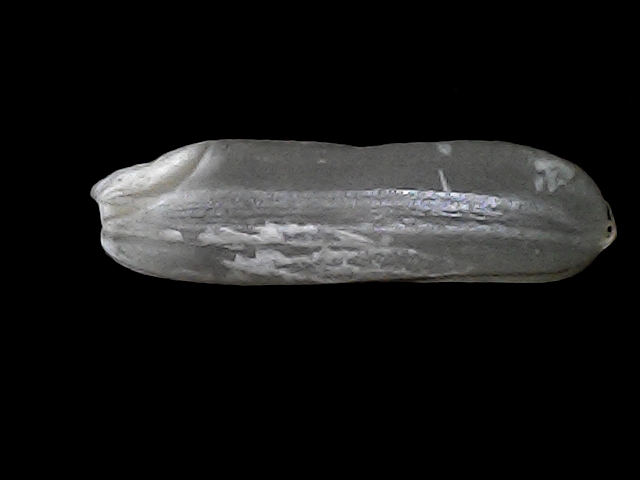
Rice variety: BRRI102